Eclosion assay

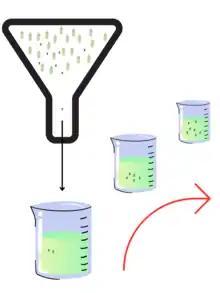
Simplified bang box schematic. Pupae (green) are held on a plate, and the container holding them is shaken at regular intervals to cause any eclosed flies (black) to fall into vials containing detergent. These vials are on a stage that also rotates at regular intervals (represented by the red arrow), which enables researchers to count the number of flies eclosed at each time interval.

Eclosion assays are experimental procedures used to study the process of eclosion in insects, particularly in the model organism "drosophila" (fruit flies). Eclosion is the process in which an adult insect emerges from its pupal case, or a larval insect hatches from its egg. In holometabolous insects, the circadian clock regulates the timing of adult emergence. The daily rhythm of adult emergence in these insects was among the first circadian rhythms to be investigated. The circadian clock in these insects enforces a daily pattern of emergence by permitting or triggering eclosion during specific time frames and preventing emergence during other periods.